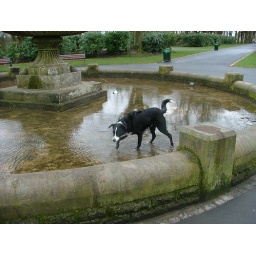
The biggest dog bowl in Heywood (Queens Park)